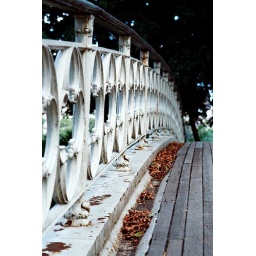
the hardest thing in life is to know which bridge to cross and which bridge to burn